Taslim Olawale Elias

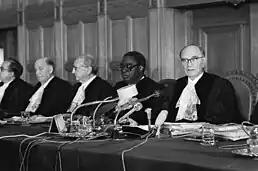
International Court of Justice (1979). From right: president Sir Humphrey Waldock, vice-president Taslim Olawale Elias

Taslim Olawale Elias (11 November 1914 – 14 August 1991) was a Nigerian jurist who served as minister of Justice and attorney-general of Nigeria from 1960 to 1966, Chief Justice of Nigeria from 1972 to 1975 and president of the International Court of Justice from 1982 to 1985. He was a scholar who modernised and extensively revised the laws of Nigeria.